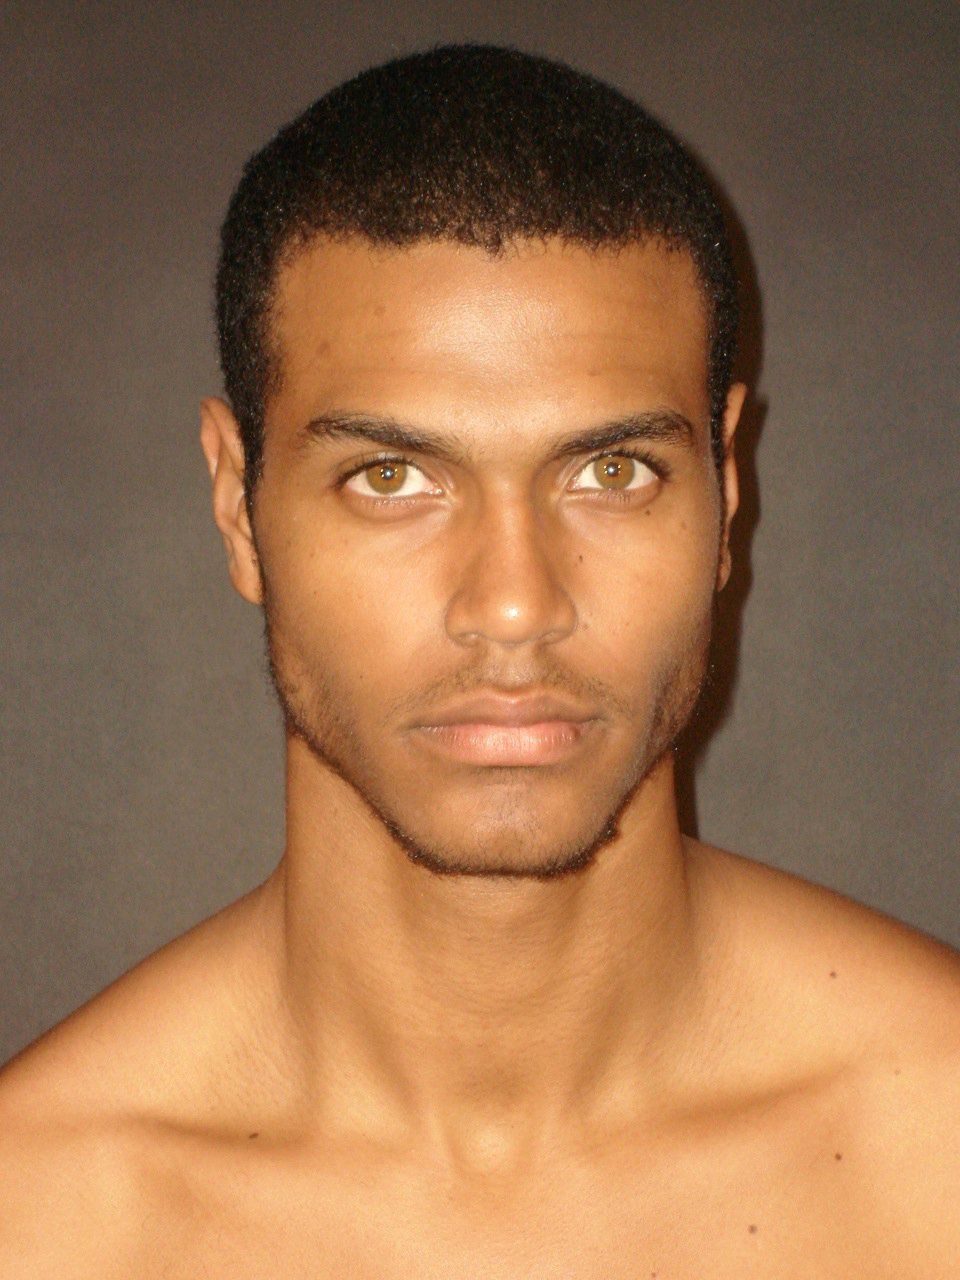
Gender: men